Save the Last Dance

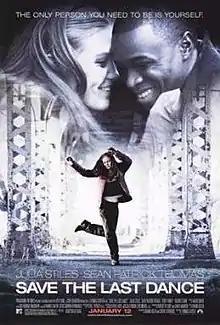
Theatrical release poster

Save the Last Dance is a 2001 American dance film produced by MTV Films, directed by Thomas Carter and distributed by Paramount Pictures. The film stars Julia Stiles and Sean Patrick Thomas as a teenage interracial couple in Chicago who work together to help Stiles's character train for a Juilliard School dance audition.